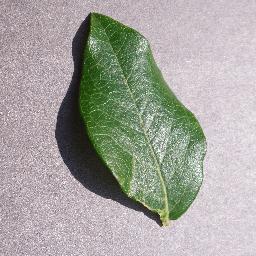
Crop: blueberry
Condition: healthy